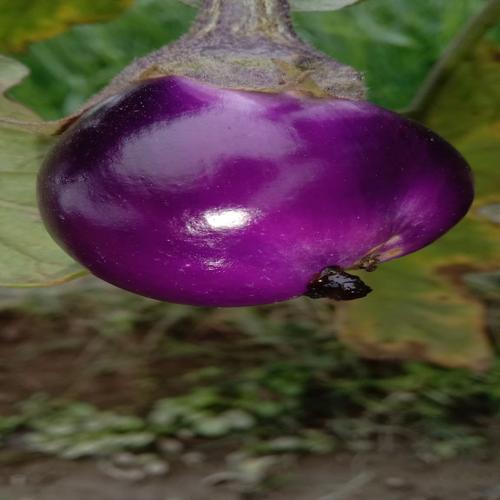
Label: Shoot and Fruit Borer